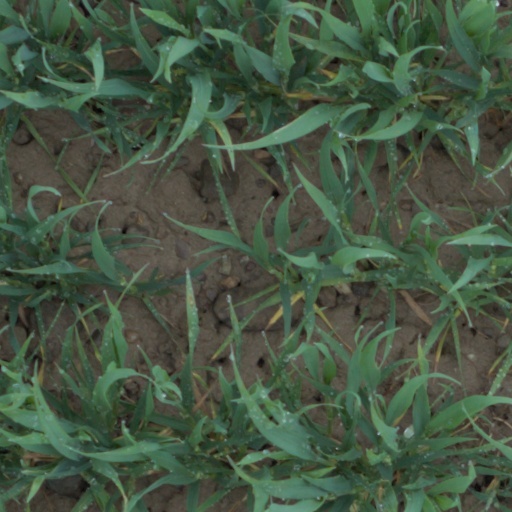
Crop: wheat